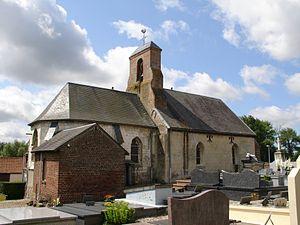
Église de Beutin
Beutin est une commune française située dans le département du Pas-de-Calais en région Hauts-de-France.